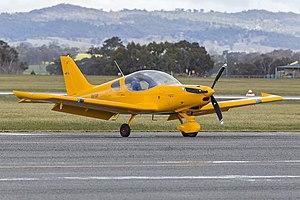
Le BRM Aero Bristell est un ULM multi-axes conçu par l'entreprise tchèque BRM AERO dirigé par Milan Bříštěla. C'est un biplace à aile basse en aluminium. Cet appareil est destiné au loisir et au voyage. Il est fabriqué en République tchèque à Kunovice.